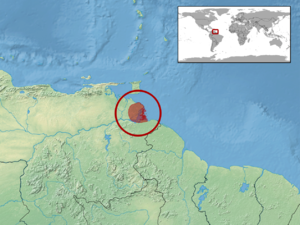
Amphisbaena gracilis est une espèce d'amphisbènes de la famille des Amphisbaenidae.